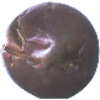
Label: Passion Fruit 1